Gaussan Abbey

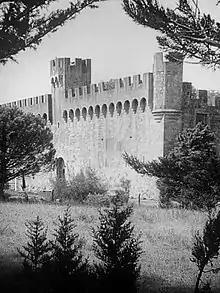
Gaussan Abbey

Gaussan Abbey is a Benedictine monastery situated at Bizanet in the Aude, France.